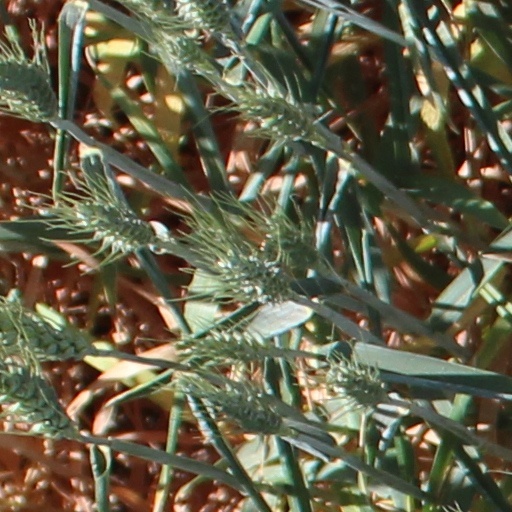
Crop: wheat